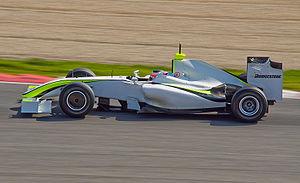
Brawn GP Formula One Team ou plus simplement Brawn GP est une ancienne écurie de Formule 1 britannique créée le 6 mars 2009 pour débuter en compétition à l'occasion du championnat du monde de Formule 1 2009 qu'elle a remporté avec Jenson Button avant d'être rachetée par Mercedes Grand Prix. Une seule saison, disputée au sommet et couronnée de succès, fait de Brawn GP un cas singulier dans l'histoire de la Formule 1.